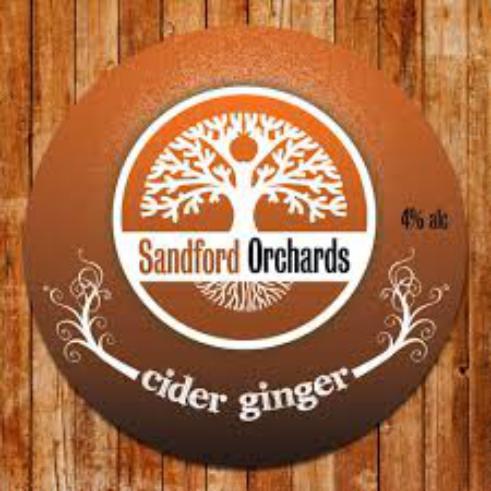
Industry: Food